2013 ARCA Racing Series

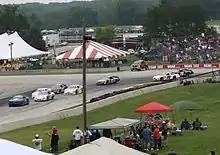
ARCA field at the start of the SCOTT 160 at Road America

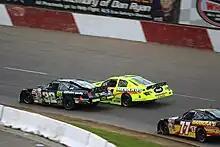
Frank Kimmel and Mason Mingus battling at Elko Speedway

 Bold – Pole position awarded by time. "Italics" – Pole position set by final practice results or rainout. * – Most laps led.